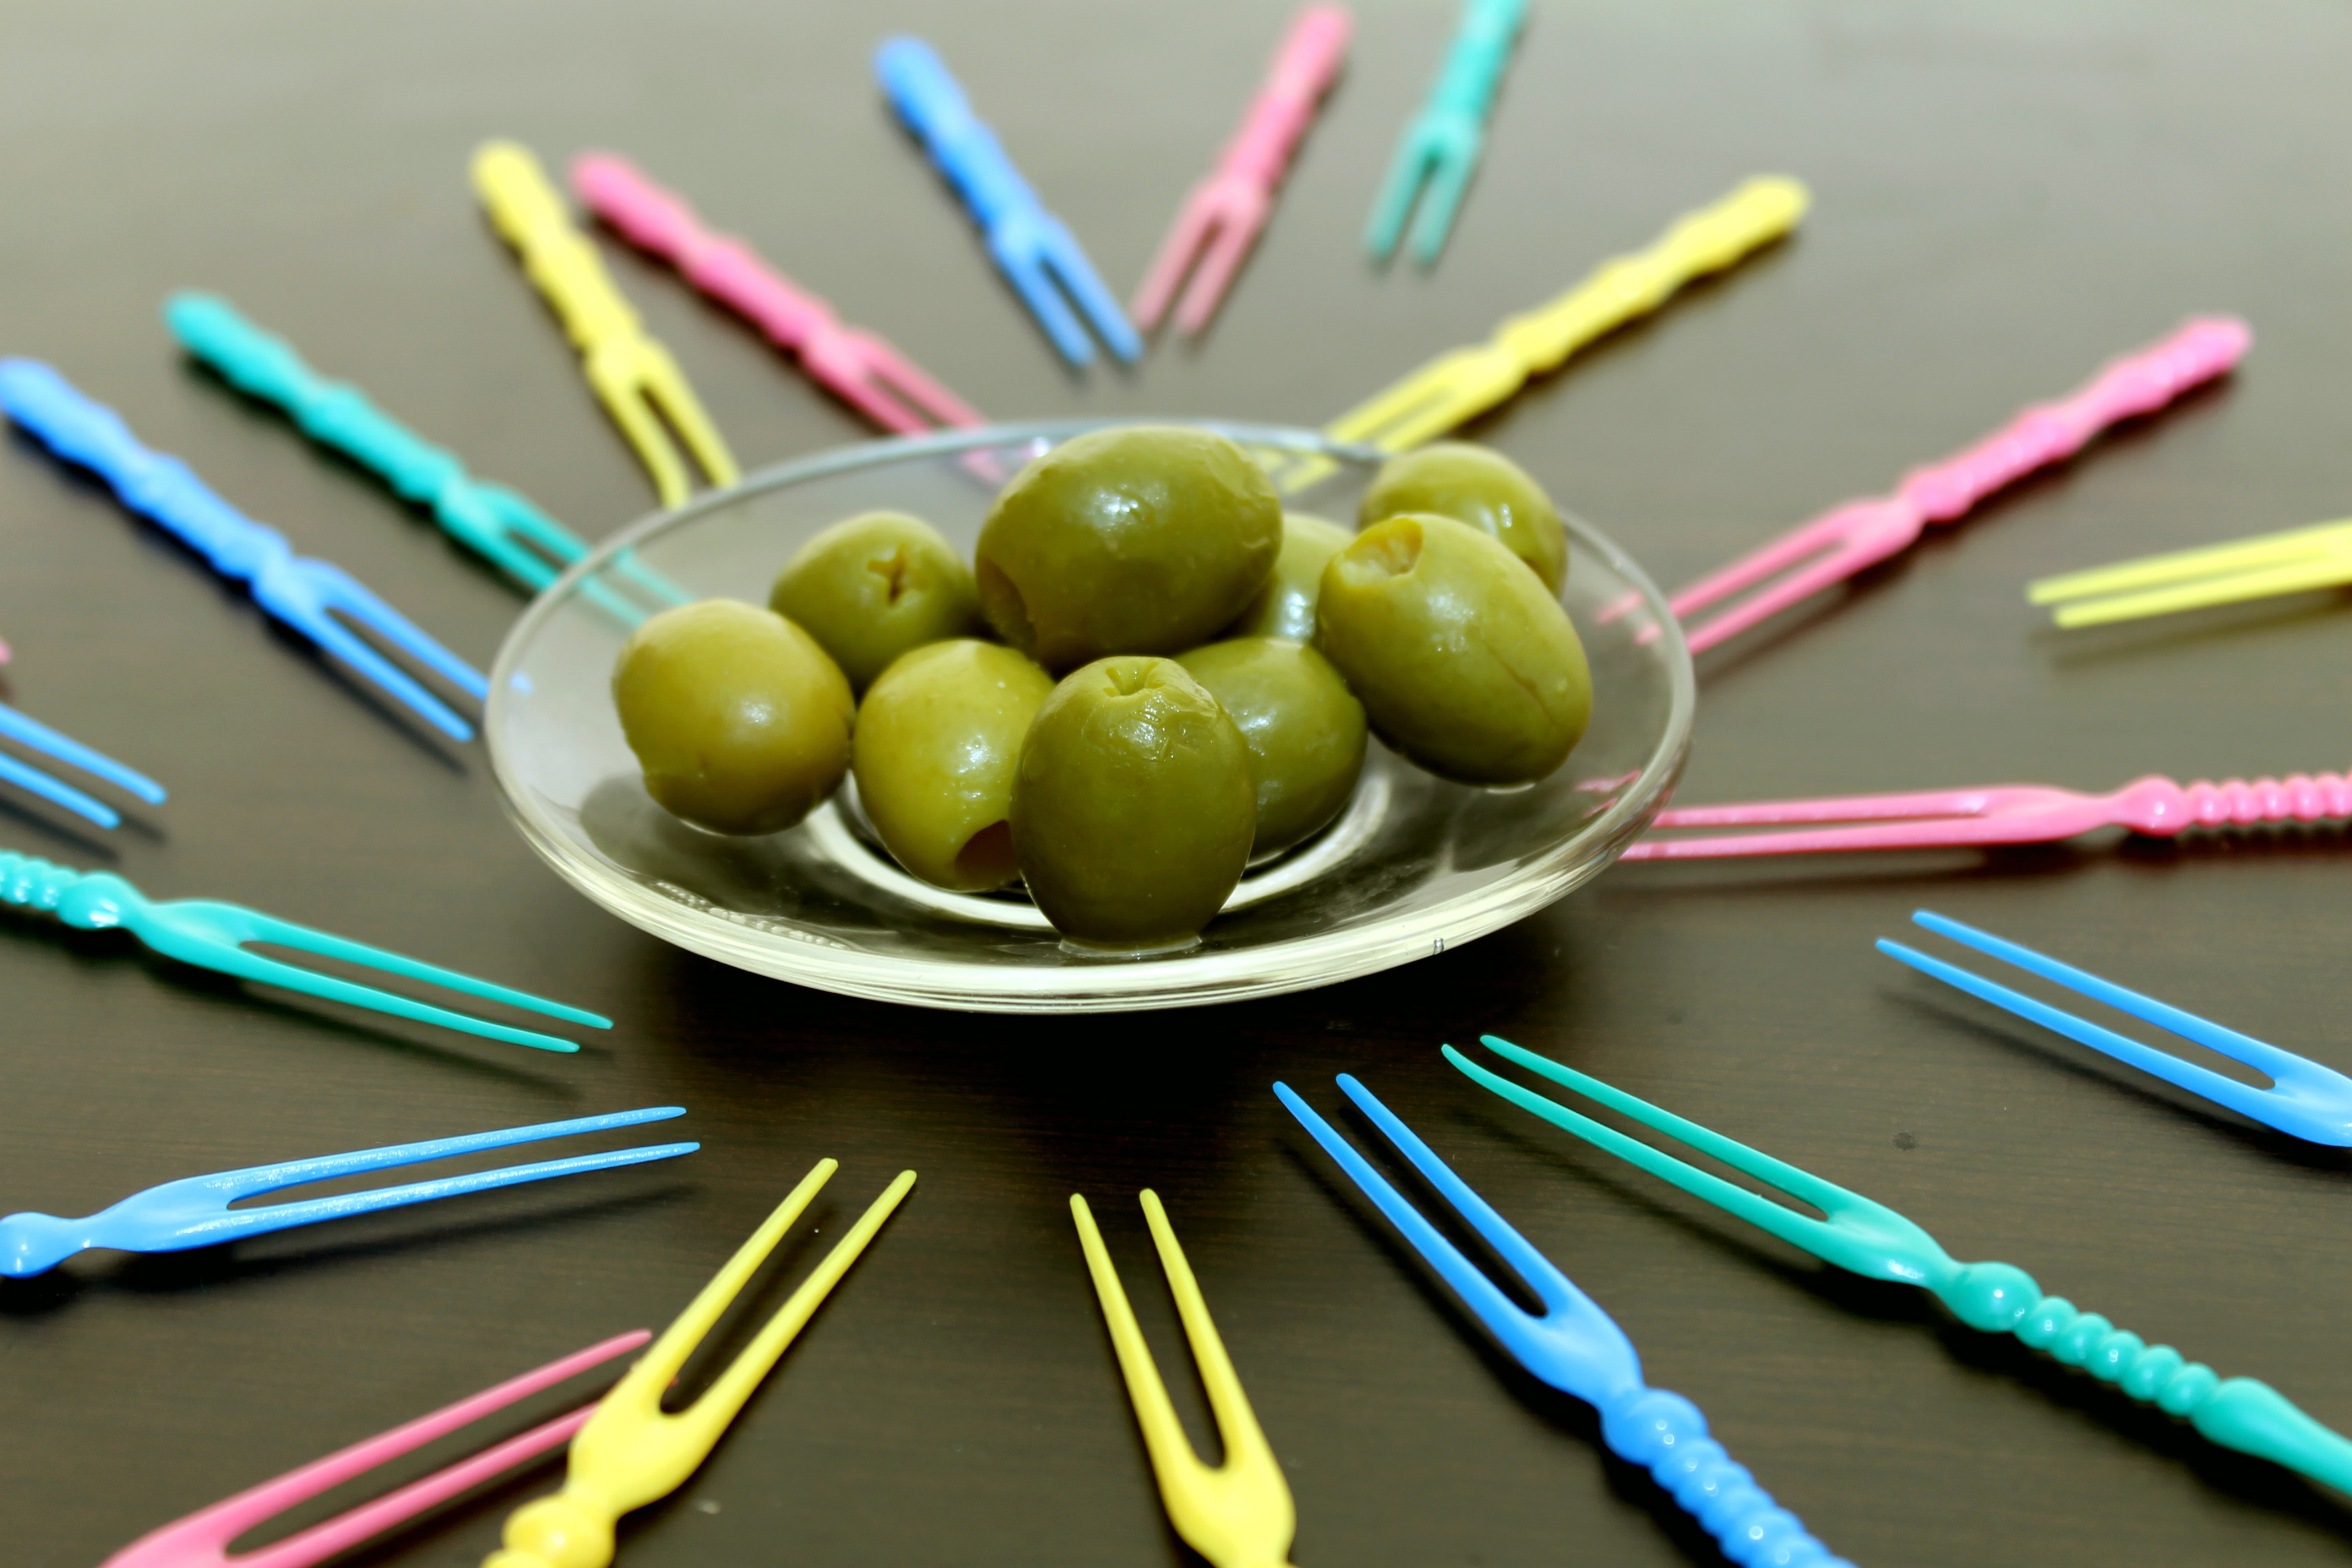
flower, dish, meal, food, green, produce, color, yellow, snack, art, olives, entry, flavor, green olives, strip taste, olives pitted